José Balmes

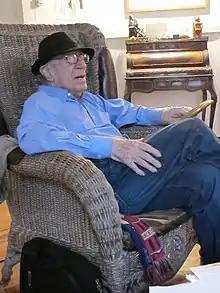
Balmes in his studio in Santiago, 2013

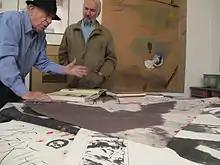
Balmes in his studio with Spanish painter Javier de Villota, 2013

José Balmes was born in 1927 in the town of Montesquiu in Catalonia, where he spent his childhood until the Spanish Civil War broke out in 1936. Three years later, after the Nationalist victory, Balmes with his family was forced to leave Spain due to the militancy of his father, Damià Balmes, who was mayor of the town for the Republican Left of Catalonia.